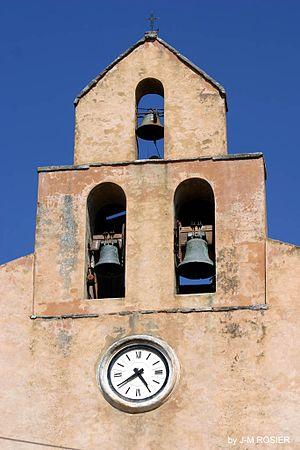
Flassan est une commune française située dans le département de Vaucluse, en région Provence-Alpes-Côte d'Azur.